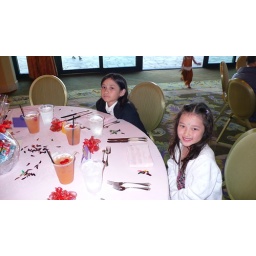
Dylan and Madison at the kids' table with Kalani running around in the background